Hugh Thompson Jr.

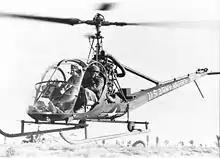
Hiller OH-23 Raven, three-seat, light observation helicopter, similar to the one Thompson commanded during the massacre

On March 16, 1968, Thompson and his Hiller OH-23 Raven observation helicopter crew, Lawrence Colburn (gunner) and Glenn Andreotta (crew chief), were ordered to support Task Force Barker's search and destroy operations in Sơn Mỹ, Quảng Ngãi Province, South Vietnam. Song My Village was composed of four hamlets, Mỹ Lai, Mỹ Khê, Cổ Lũy and Tư Cung, and was suspected by the United States Army Military Intelligence Corps to be a Viet Cong stronghold.